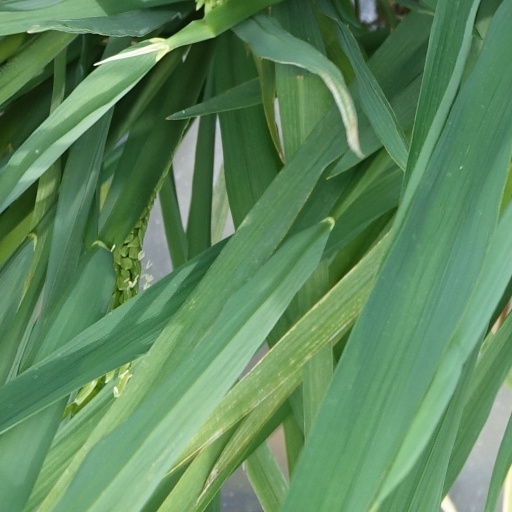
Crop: rice